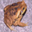
Label: frog